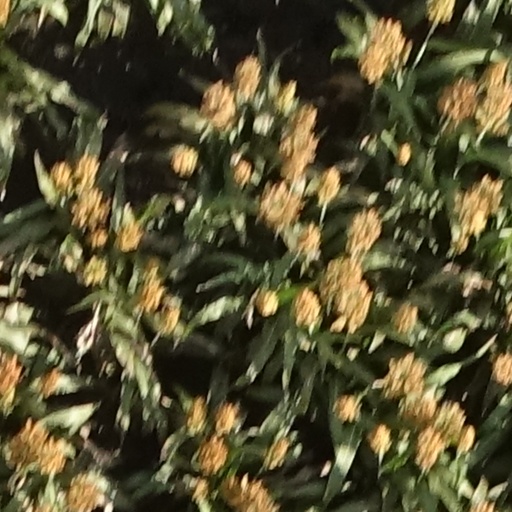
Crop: sorghum